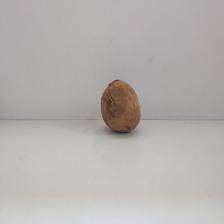
Size: Spoiled